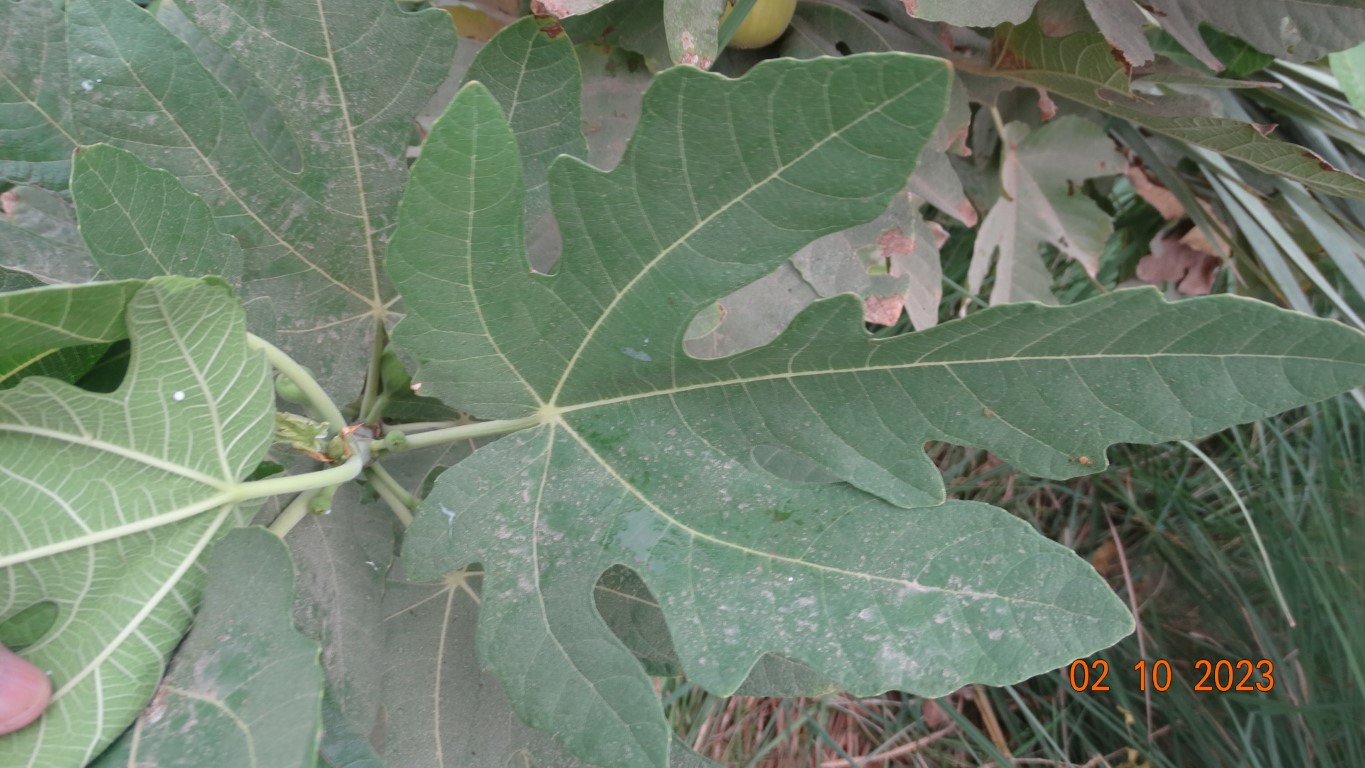
Label: healthy